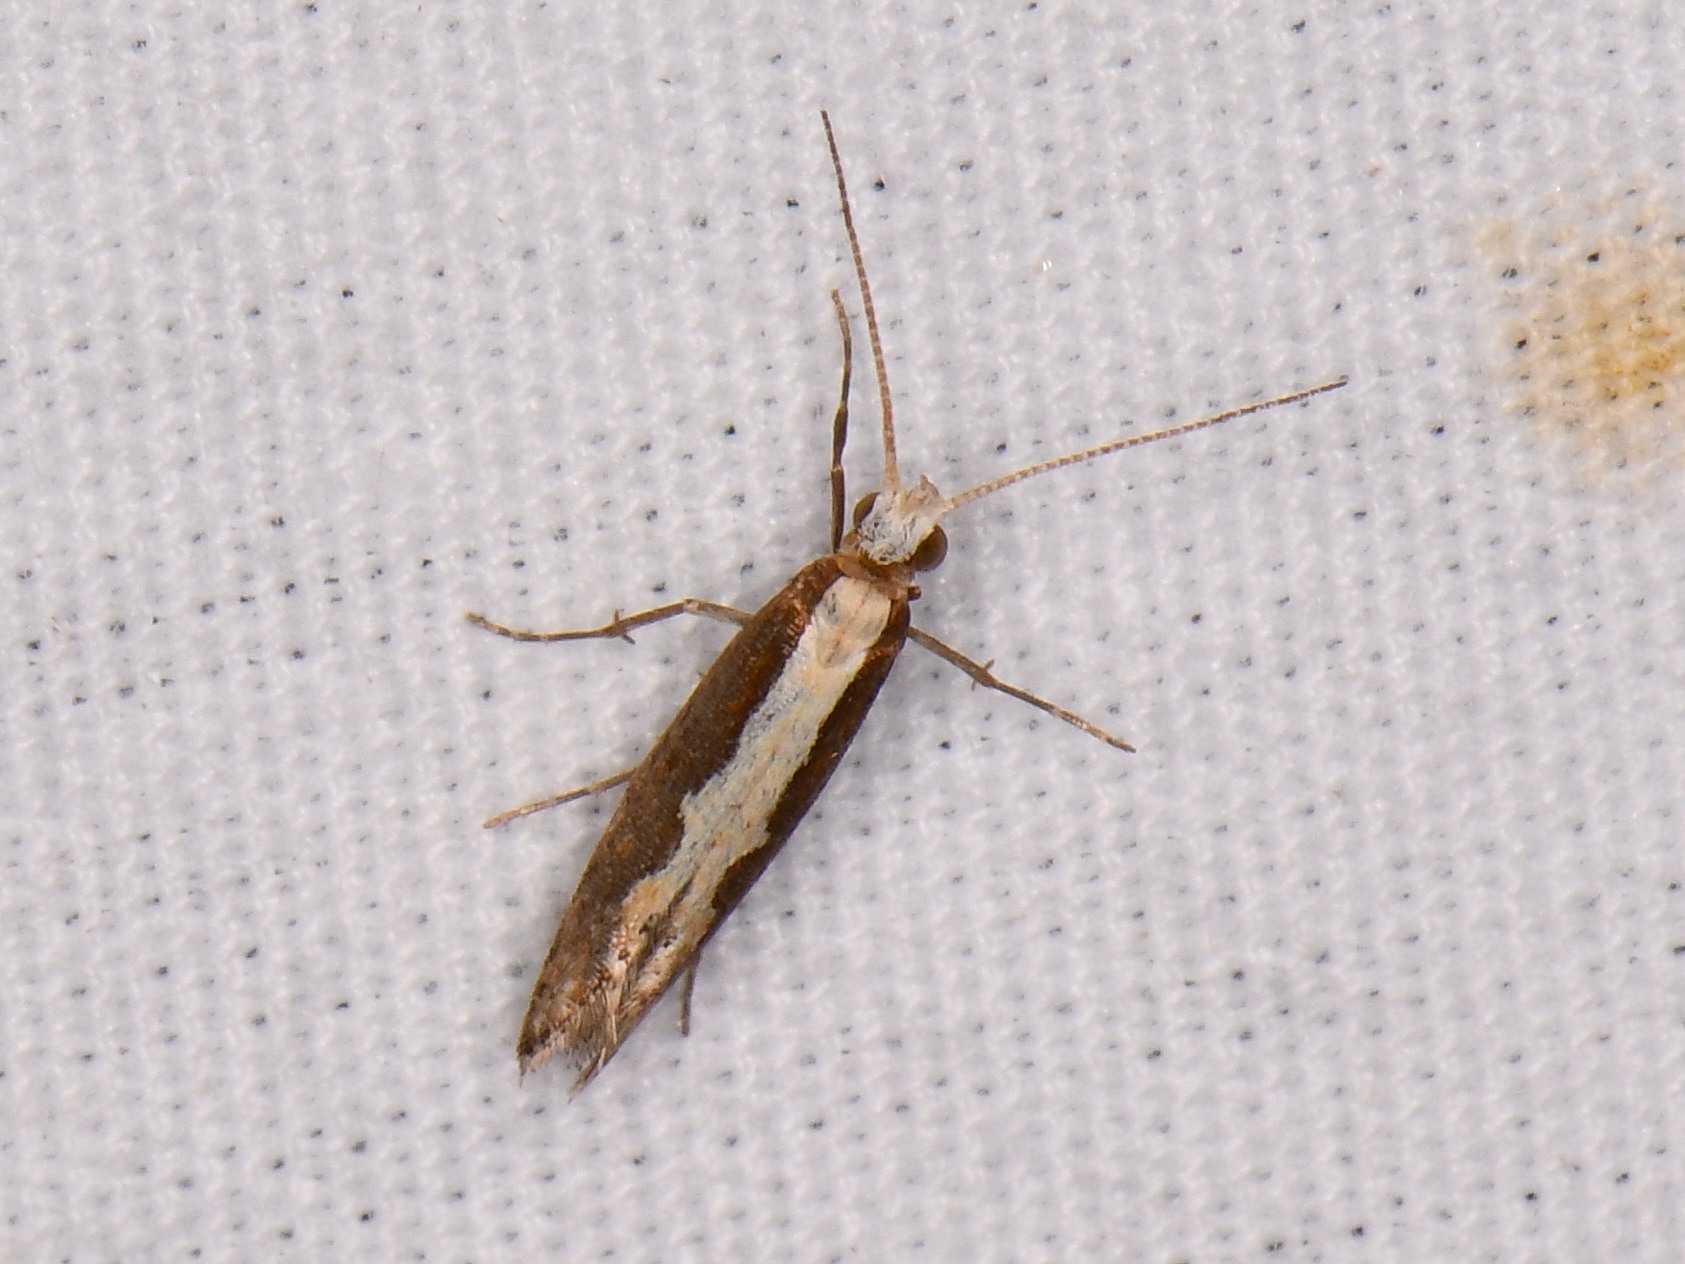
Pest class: diamondback_moth